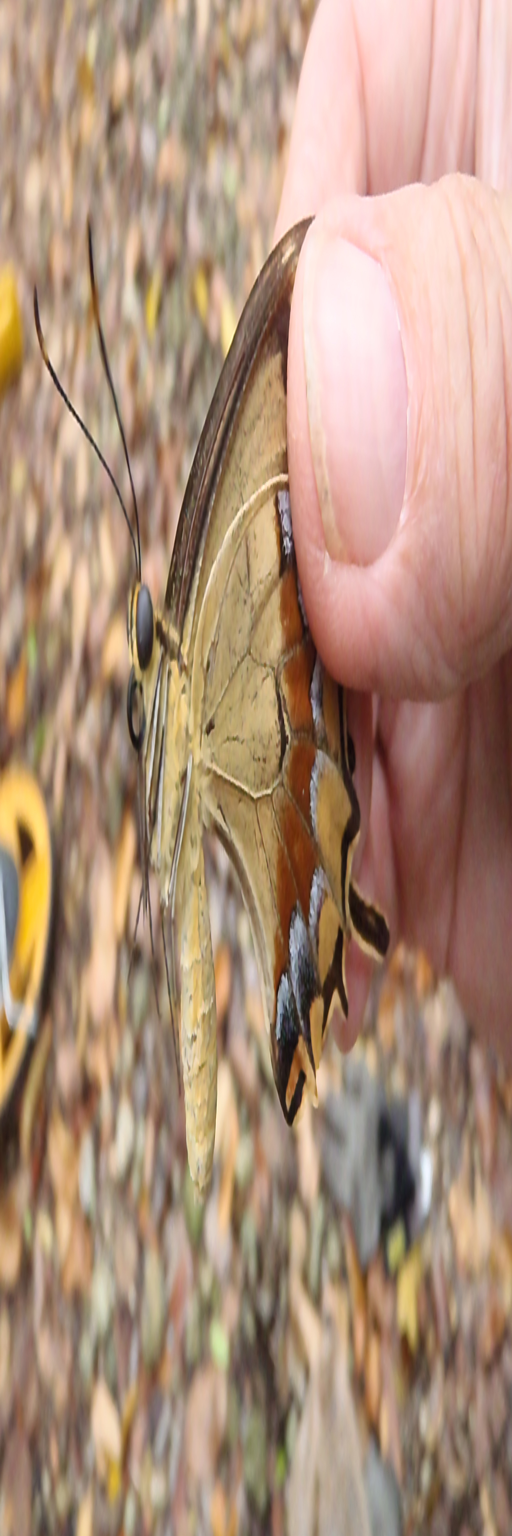
butterfly on the brink : person found in a year raises hope for revival of species